The Dawn of Understanding

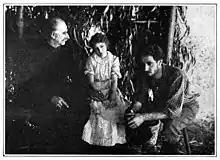
Film still

In 1849, Silas Prescott (Williams) and his family travel west to the California gold fields by prairie schooner. Along the difficult journey, his wife dies, and they bury her near Ira Beasley's (Gilbert) ranch. Beasley becomes enamored of Prescott's daughter Sue (Love), and she stays behind to be Beasley's wife. Their marriage is one of mutual indifference, and Sue grows to resent Beasley.